Decampitated

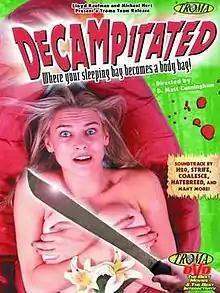
DVD cover

Decampitated is a 1998 independent American horror comedy film. It was directed by Matt Cunningham and stars Mike Hart, Jonathon Scott, Thomas Martwick, Steve Ladden, and Cristina Patterson Ceret. It was given a limited release in theaters and distributed on video by Troma Entertainment. "Decampitated" was filmed in Colorado, and finishing funds were provided by Troma Entertainment.